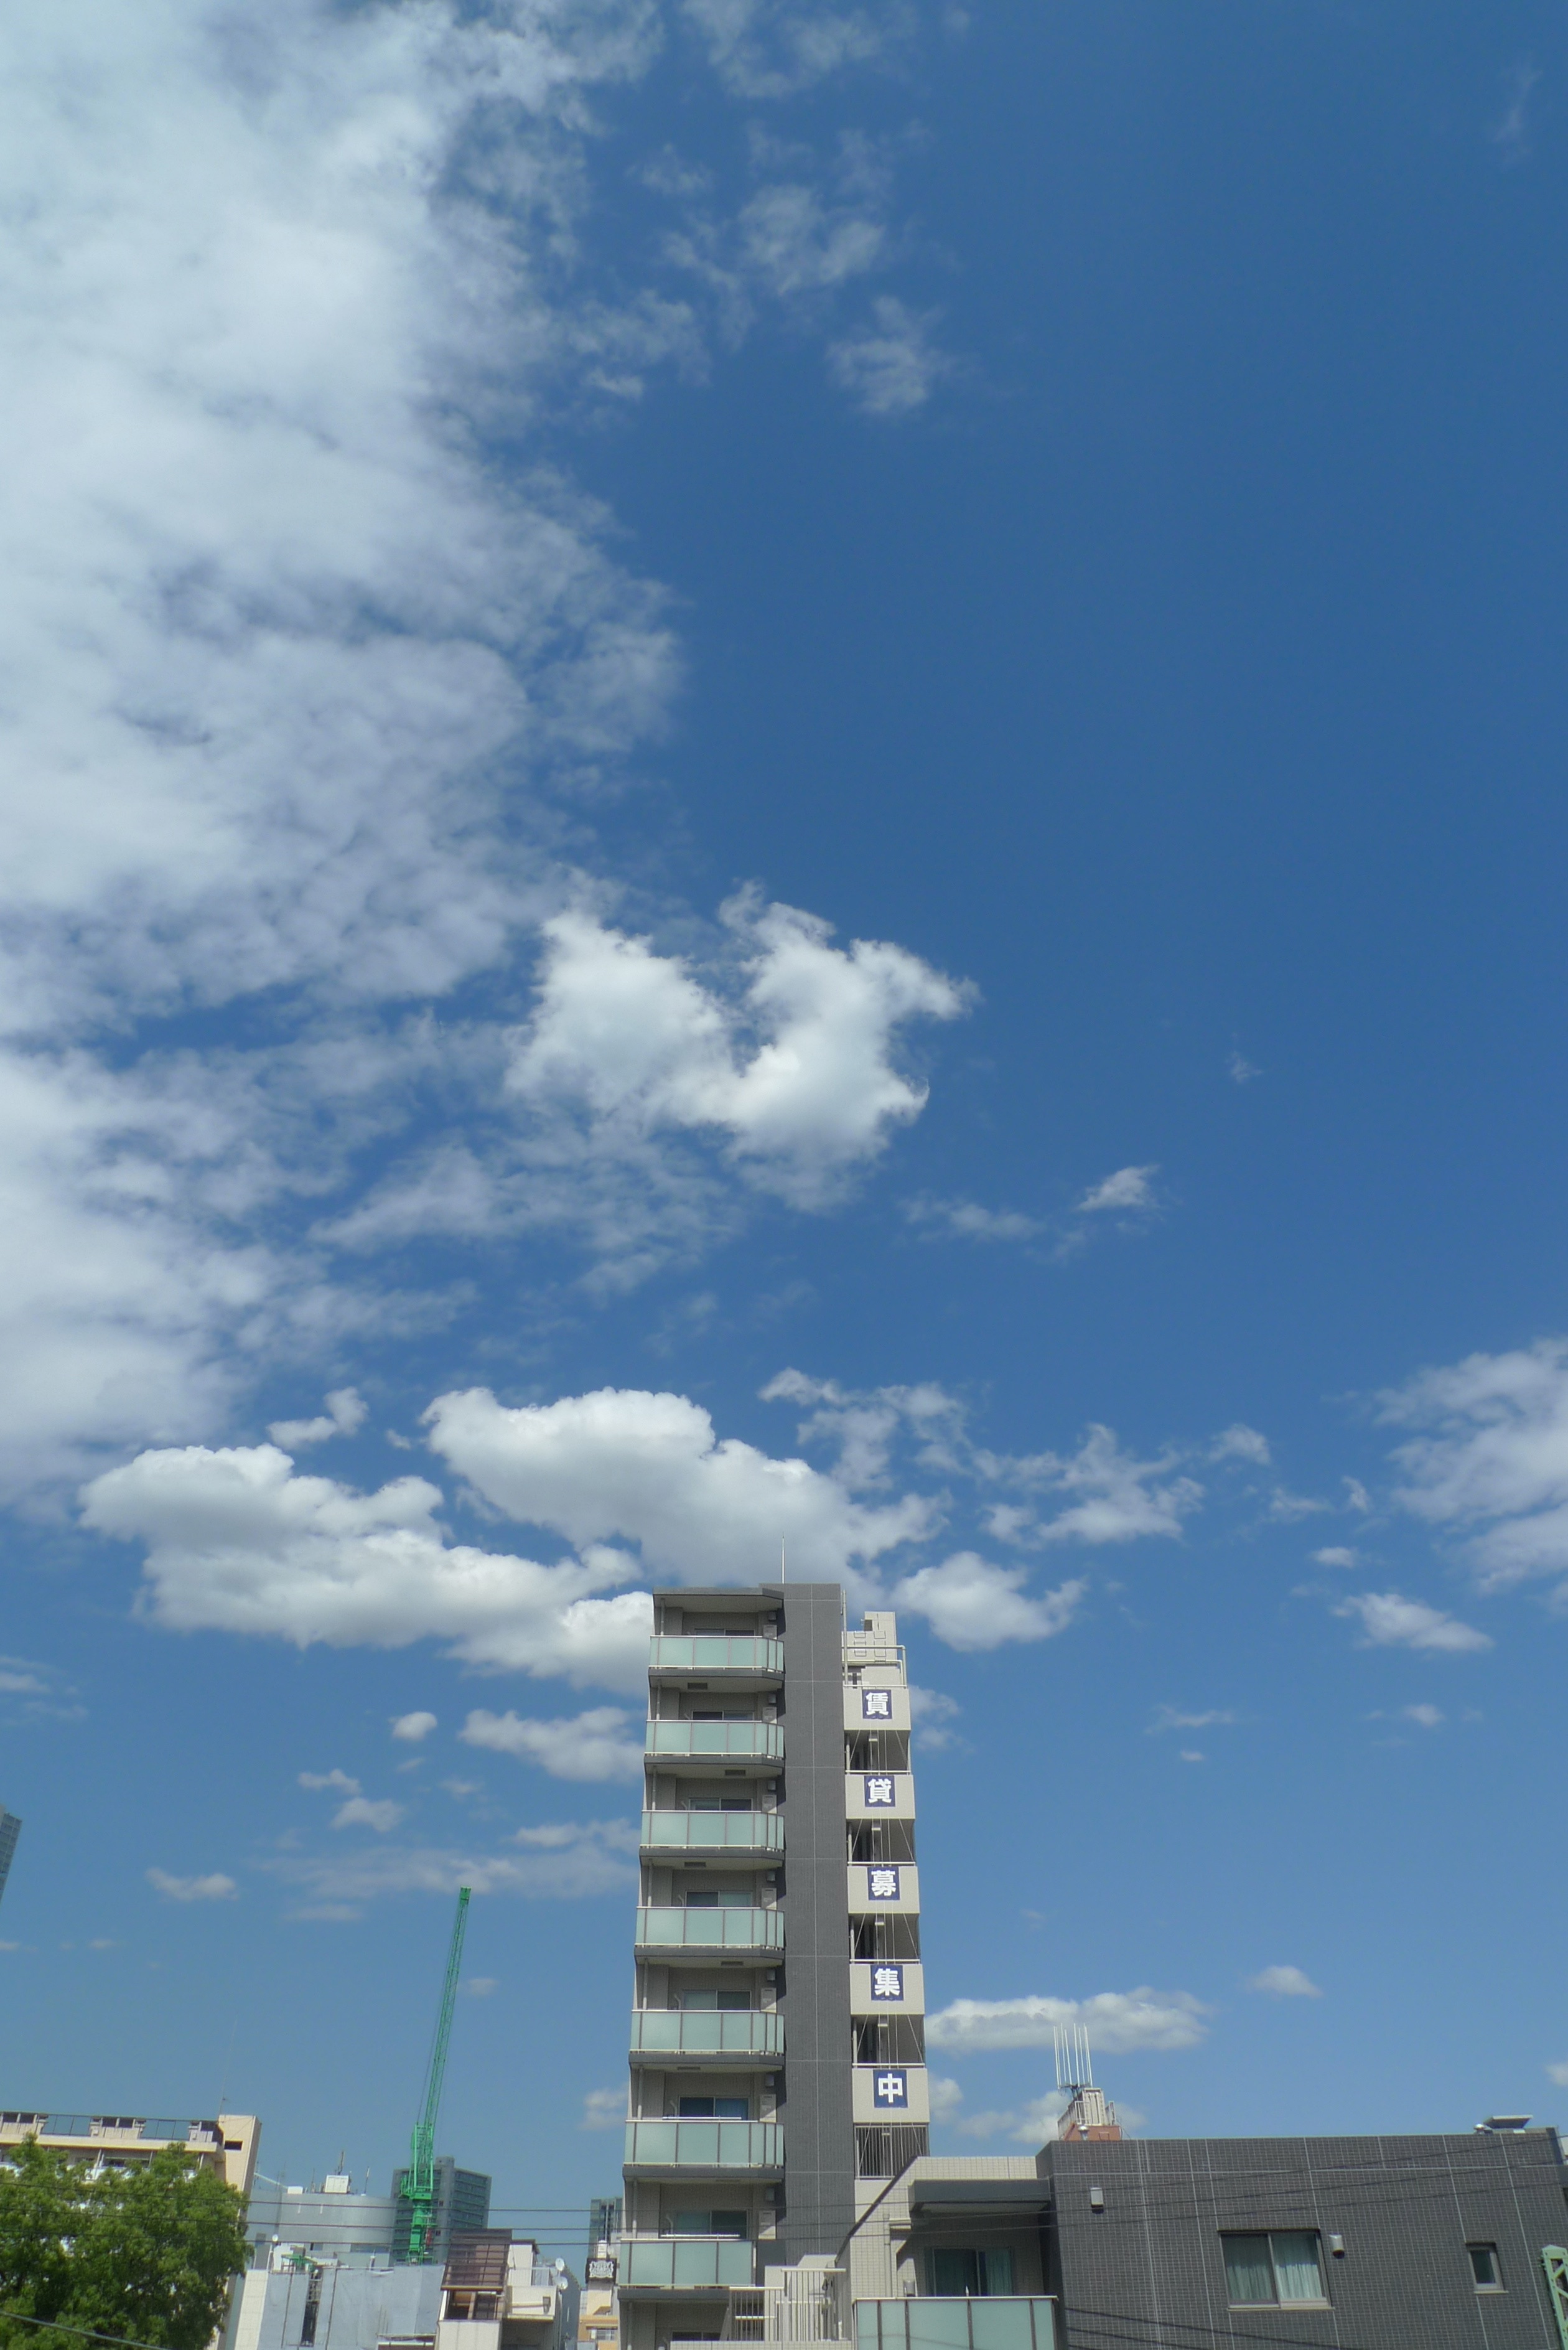
horizon, cloud, sky, skyline, city, skyscraper, cityscape, daytime, tower, blue, tower block, meteorological phenomenon, residential area, atmosphere of earth